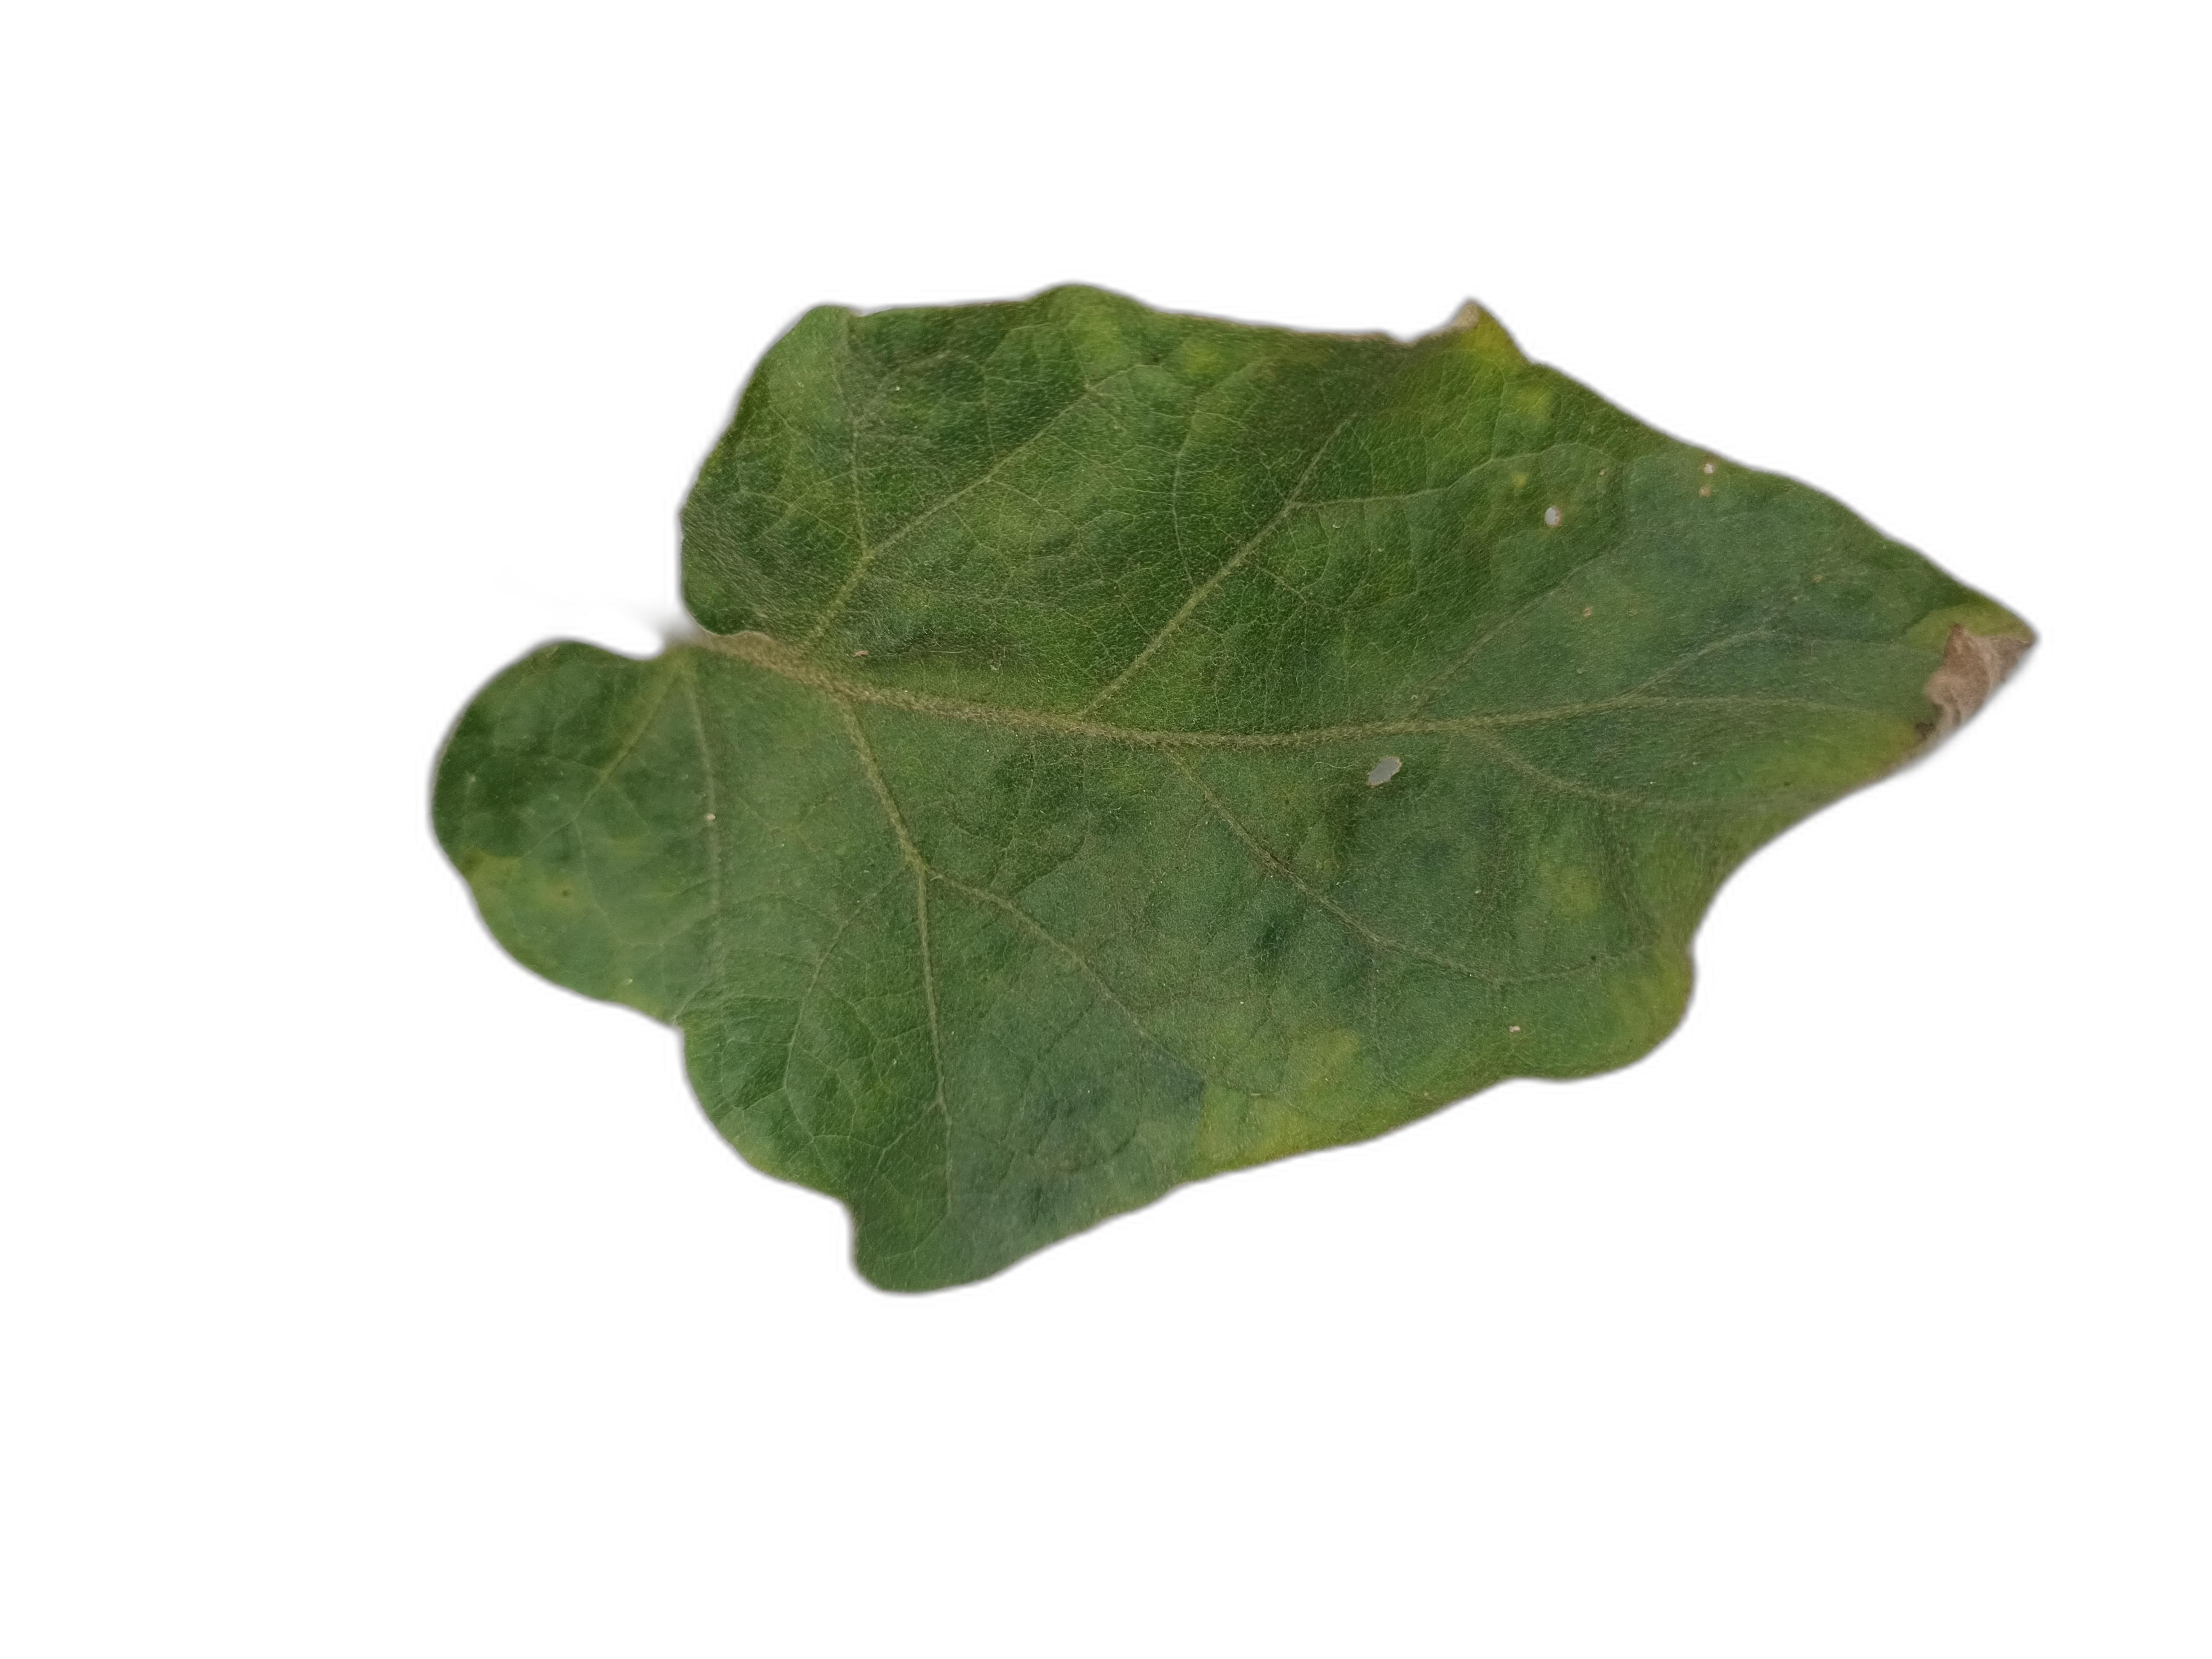
Label: Leaf Spot Disease